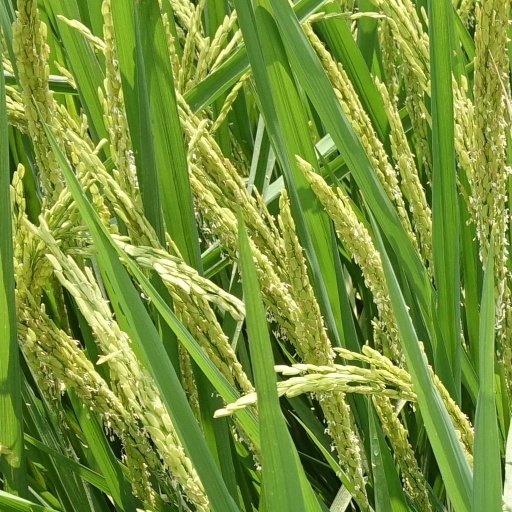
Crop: rice